Marching percussion

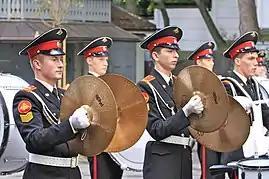

Marching cymbals are typically pairs of clash cymbals usually around 18 to 20-inches in diameter. Cymbals larger than 20-inches are usually too heavy to be marched comfortably and cymbals smaller than 18-inches lack the sonic capabilities to project from the field to the stands. Oftentimes, each player in a cymbal line will have a different sized pair of cymbals than their peers because to carry out different sounds and tones depending on what the music or percussion director calls for.